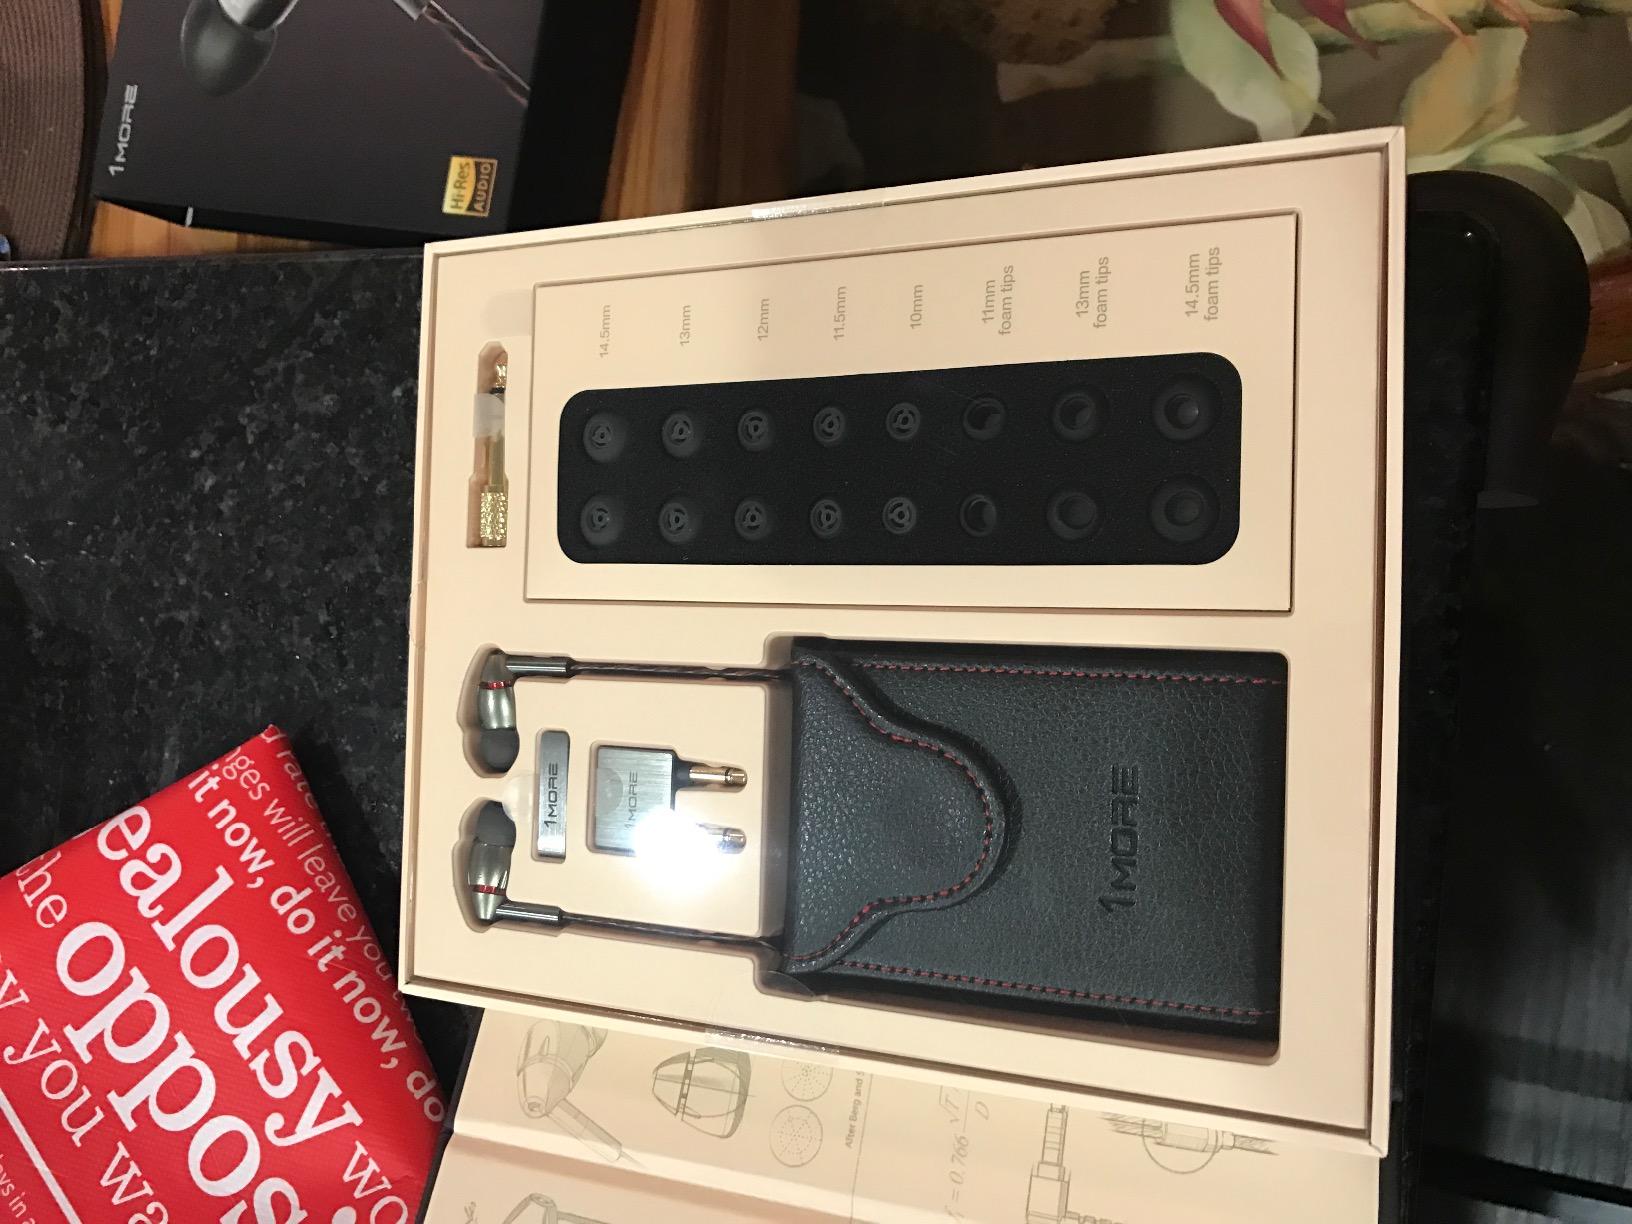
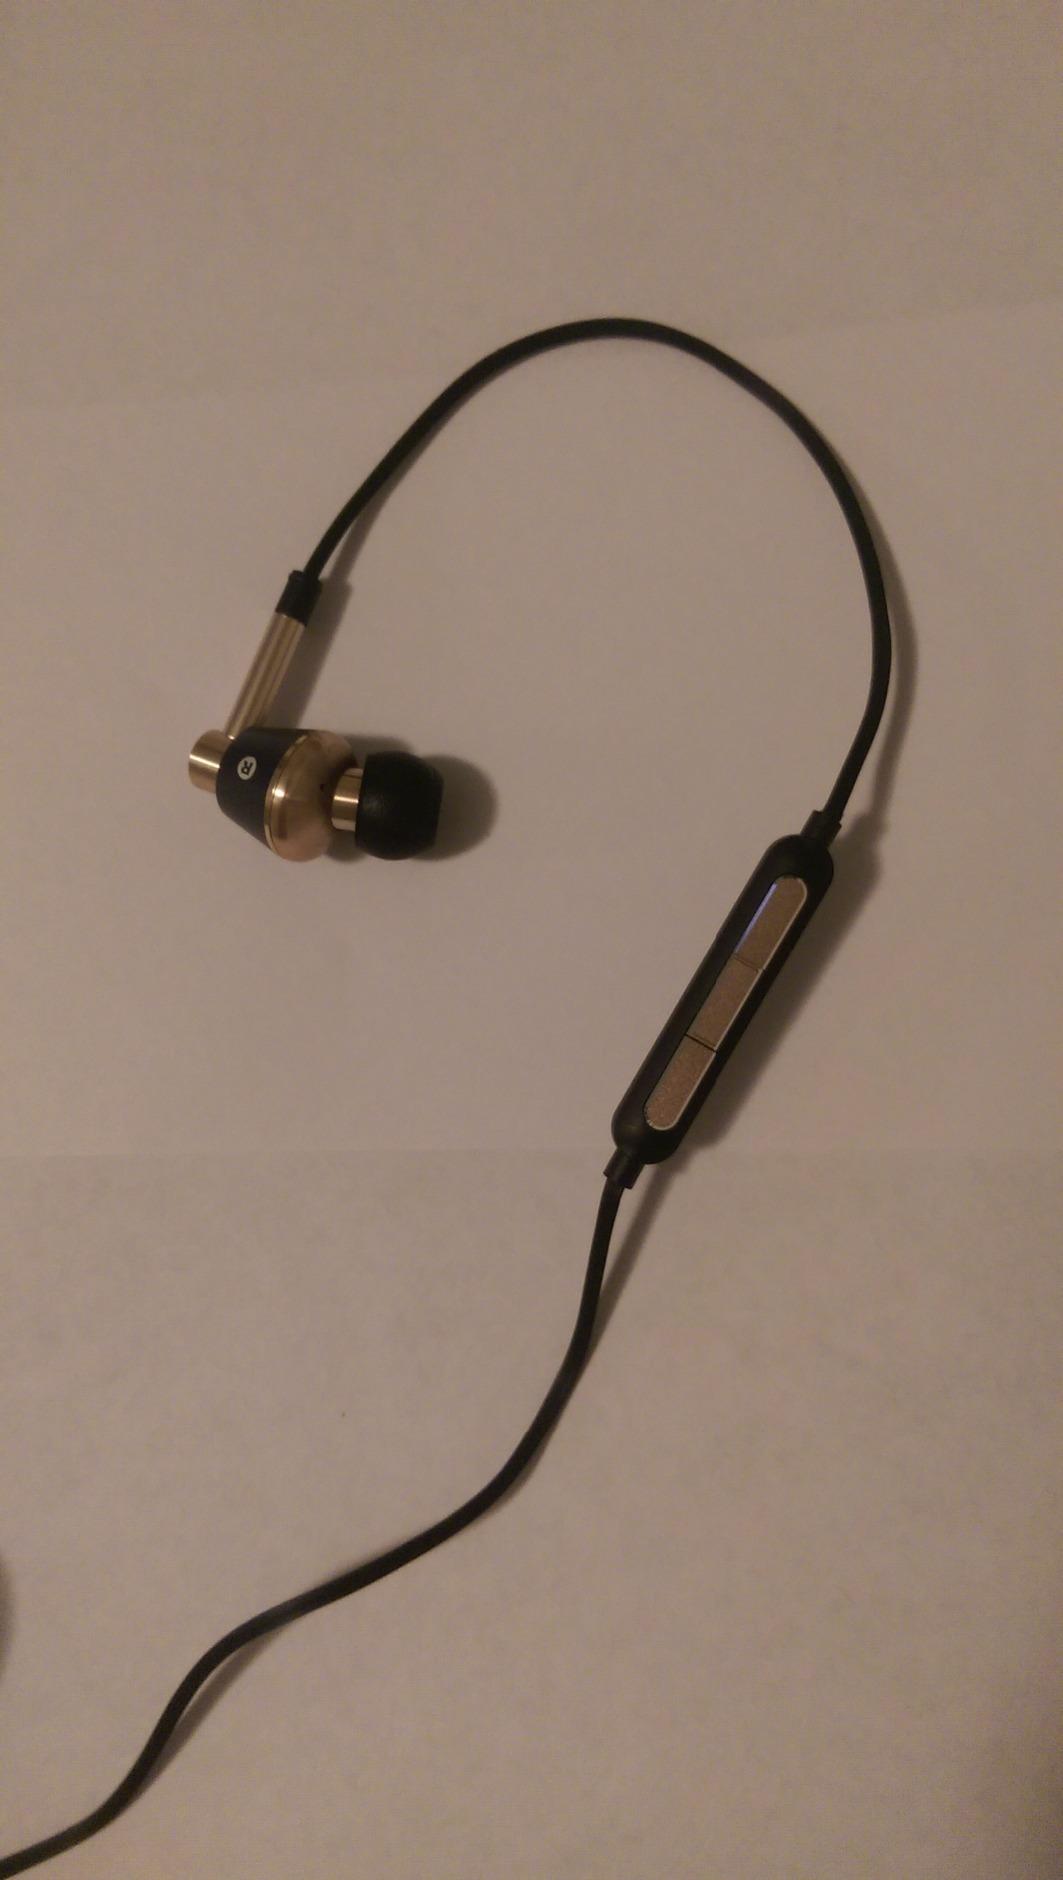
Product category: headphones
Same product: no